Steve Seddon

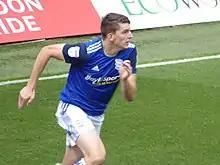
Seddon with Birmingham City in 2019

Steven Jeffrey Seddon (born 25 December 1997) is an English professional footballer who plays as a left-back for EFL League One club AFC Wimbledon.